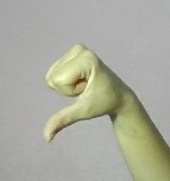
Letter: waw